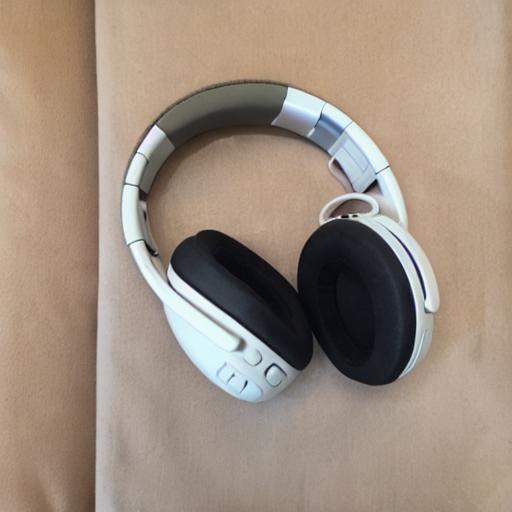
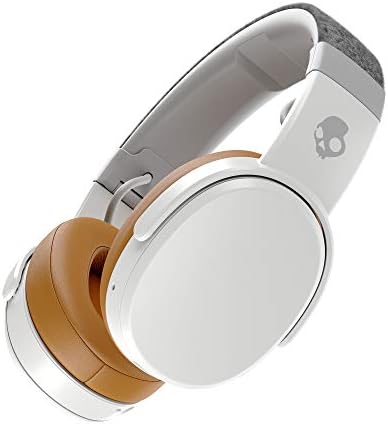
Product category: headphones
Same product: no